Briton Motor Company

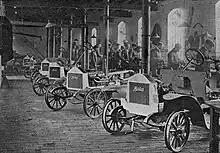
An inside view of the Briton Motor Factory in 1911

The Briton Motor Company was formed in 1909 after the Star Engineering Company took over the Star Cycle Company and manufacture of the 'Starling' and 'Stuart' cars was ended. They were replaced by Briton cars produced by the Briton Car Company, managed by Edward Lisle Junior, son of Star's founder. Briton continued to work out of Star's Stewart Street Works using the same workforce as had been there previously. The first model produced was the two-cylinder, 7 hp, 'Little Briton' which sold for 175 guineas, increasing to 10 and 12 hp. These were followed by four-cylinder models ranging from 12 to 16 hp.